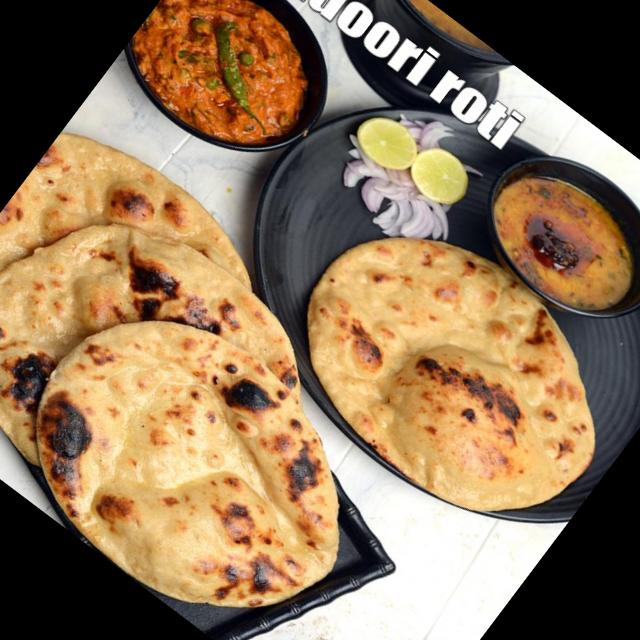
Dish: chapati